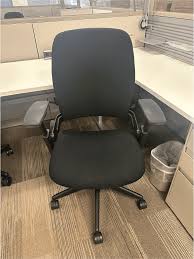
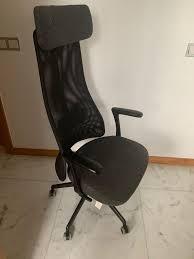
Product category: items_chair
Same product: no